Biogerontology

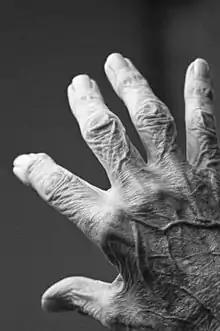
The hand of an older adult

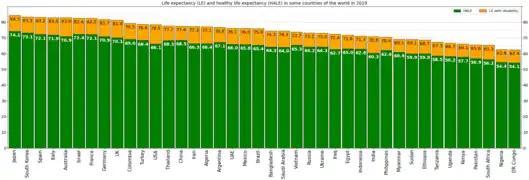
Life expectancy in various countries of the world in 2019

Biogerontology is the sub-field of gerontology concerned with the biological aging process, its evolutionary origins, and potential means to intervene in the process. The term "biogerontology" was coined by S. Rattan, and came in regular use with the start of the journal "Biogerontology" in 2000. It involves interdisciplinary research on the causes, effects, and mechanisms of biological aging. Biogerontologist Leonard Hayflick has said that the natural average lifespan for a human is around 92 years and, if humans do not invent new approaches to treat aging, they will be stuck with this lifespan. James Vaupel has predicted that life expectancy in industrialized countries will reach 100 for children born after the year 2000. Many surveyed biogerontologists have predicted life expectancies of more than three centuries for people born after the year 2100. Other scientists, more controversially, suggest the possibility of unlimited lifespans for those currently living. For example, Aubrey de Grey offers the "tentative timeframe" that with adequate funding of research to develop interventions in aging such as strategies for engineered negligible senescence, "we have a 50/50 chance of developing technology within about 25 to 30 years from now that will, under reasonable assumptions about the rate of subsequent improvements in that technology, allow us to stop people from dying of aging at any age". The idea of this approach is to use presently available technology to extend lifespans of currently living humans long enough for future technological progress to resolve any remaining aging-related issues. This concept has been referred to as longevity escape velocity.